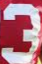
Number: 3